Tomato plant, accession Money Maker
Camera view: horizontal (90 deg, fisheye); turntable rotation: 60 degrees
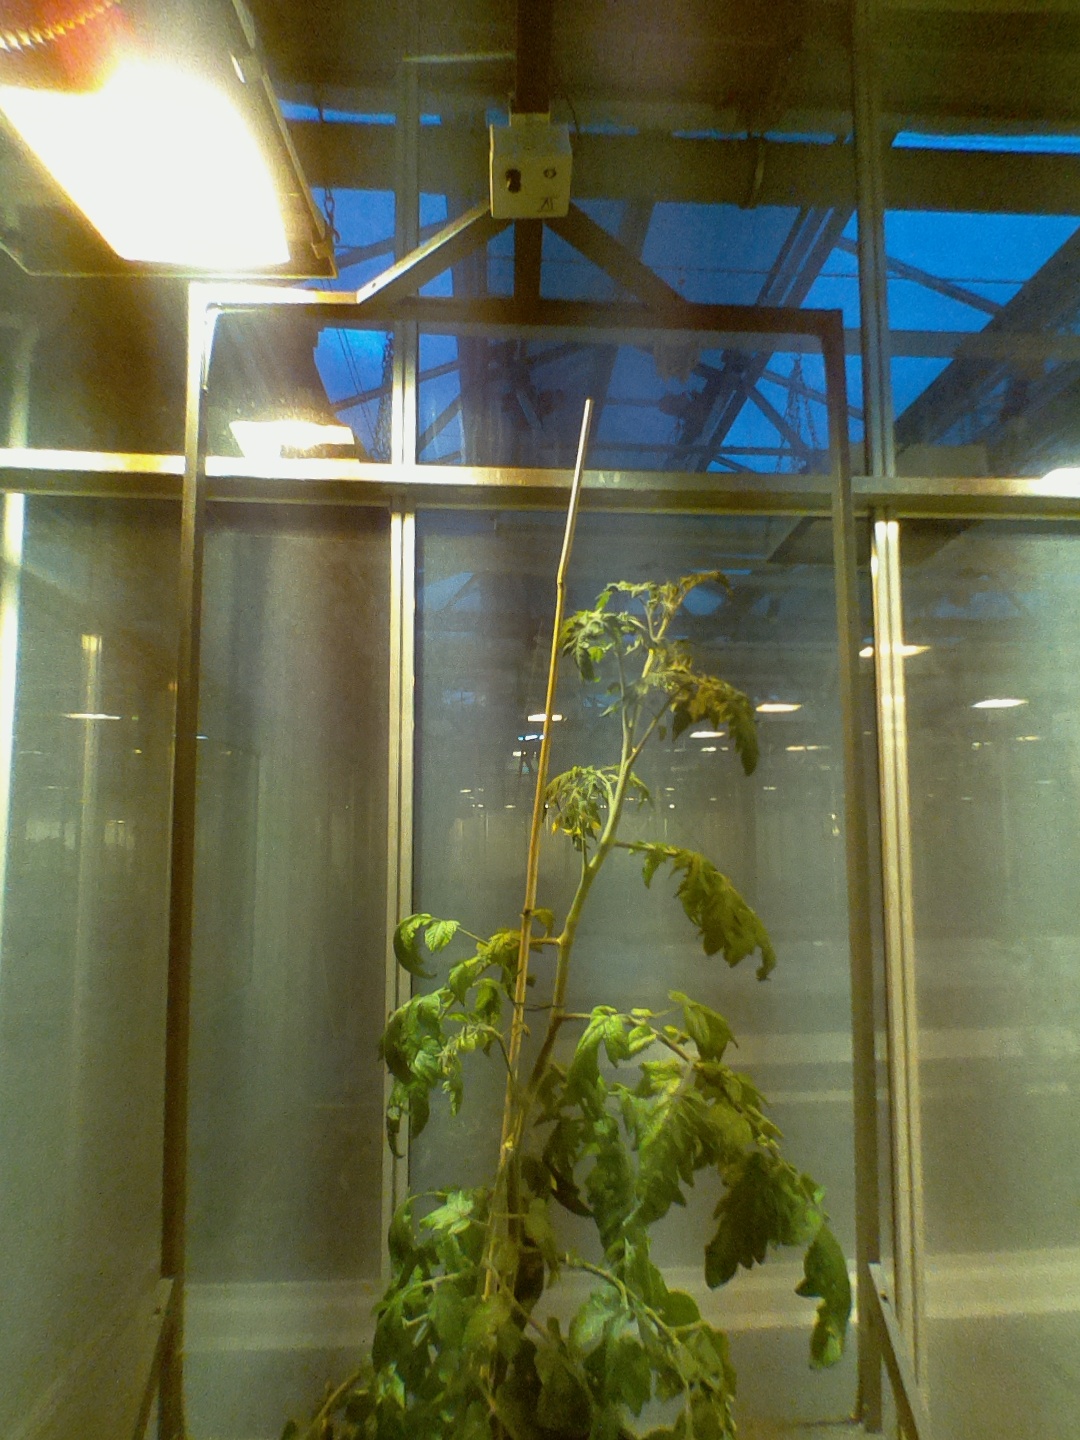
BBCH growth stage 71: 10%-20% of final fruit size